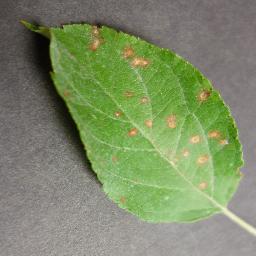
Label: Apple___Cedar_apple_rust